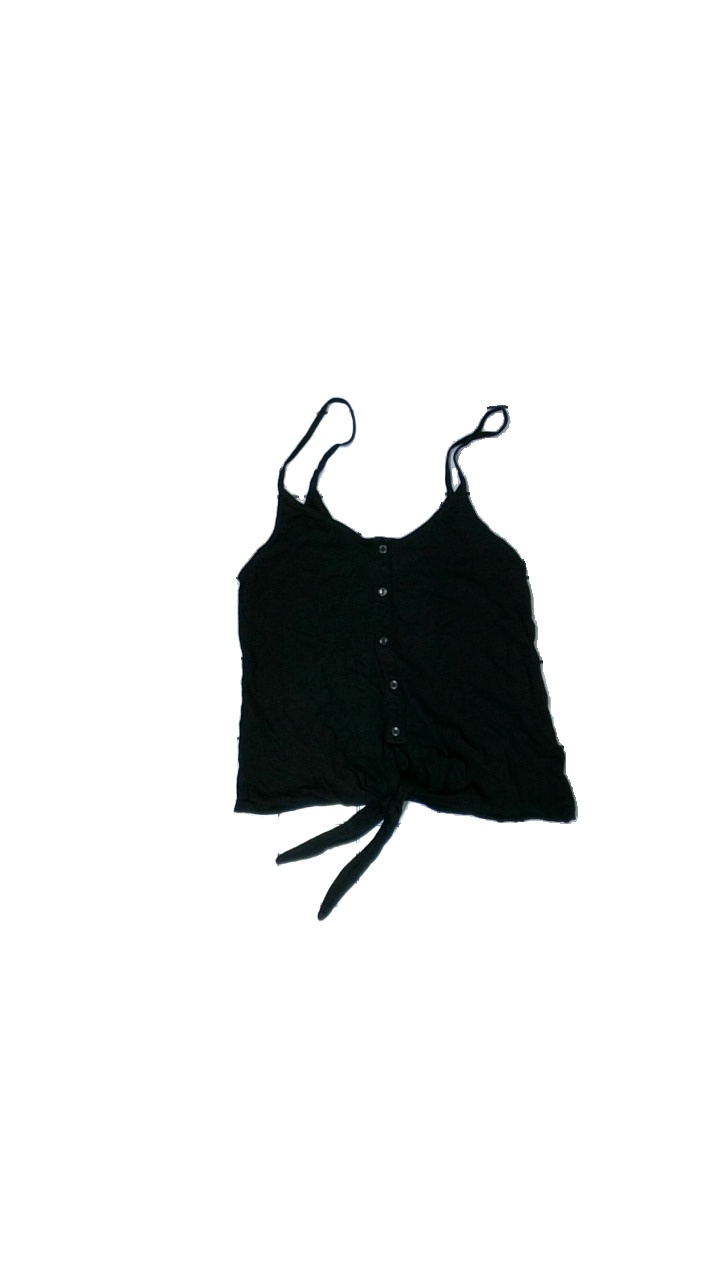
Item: Top (Ladies)
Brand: Lindex
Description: Black singlet
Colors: Black
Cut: Cropped
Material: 100% cotton
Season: All
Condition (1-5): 4
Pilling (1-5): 5
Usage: Reuse
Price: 50-100